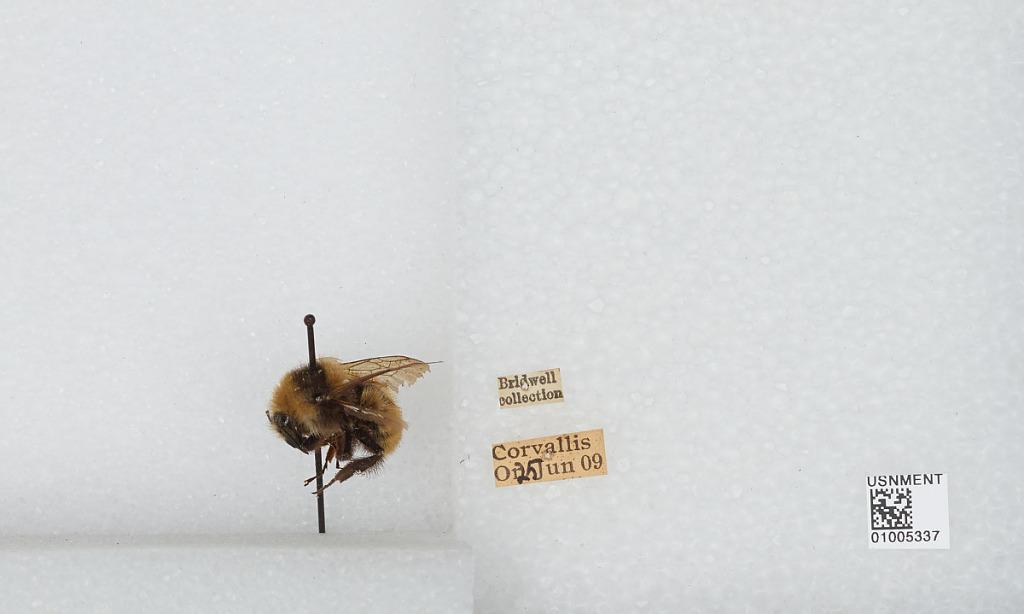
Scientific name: Bombus (Subterraneobombus) appositus Cresson
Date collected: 1909-6-25
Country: United States
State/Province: Oregon
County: Benton
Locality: Corvallis
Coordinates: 44.5667, -123.283